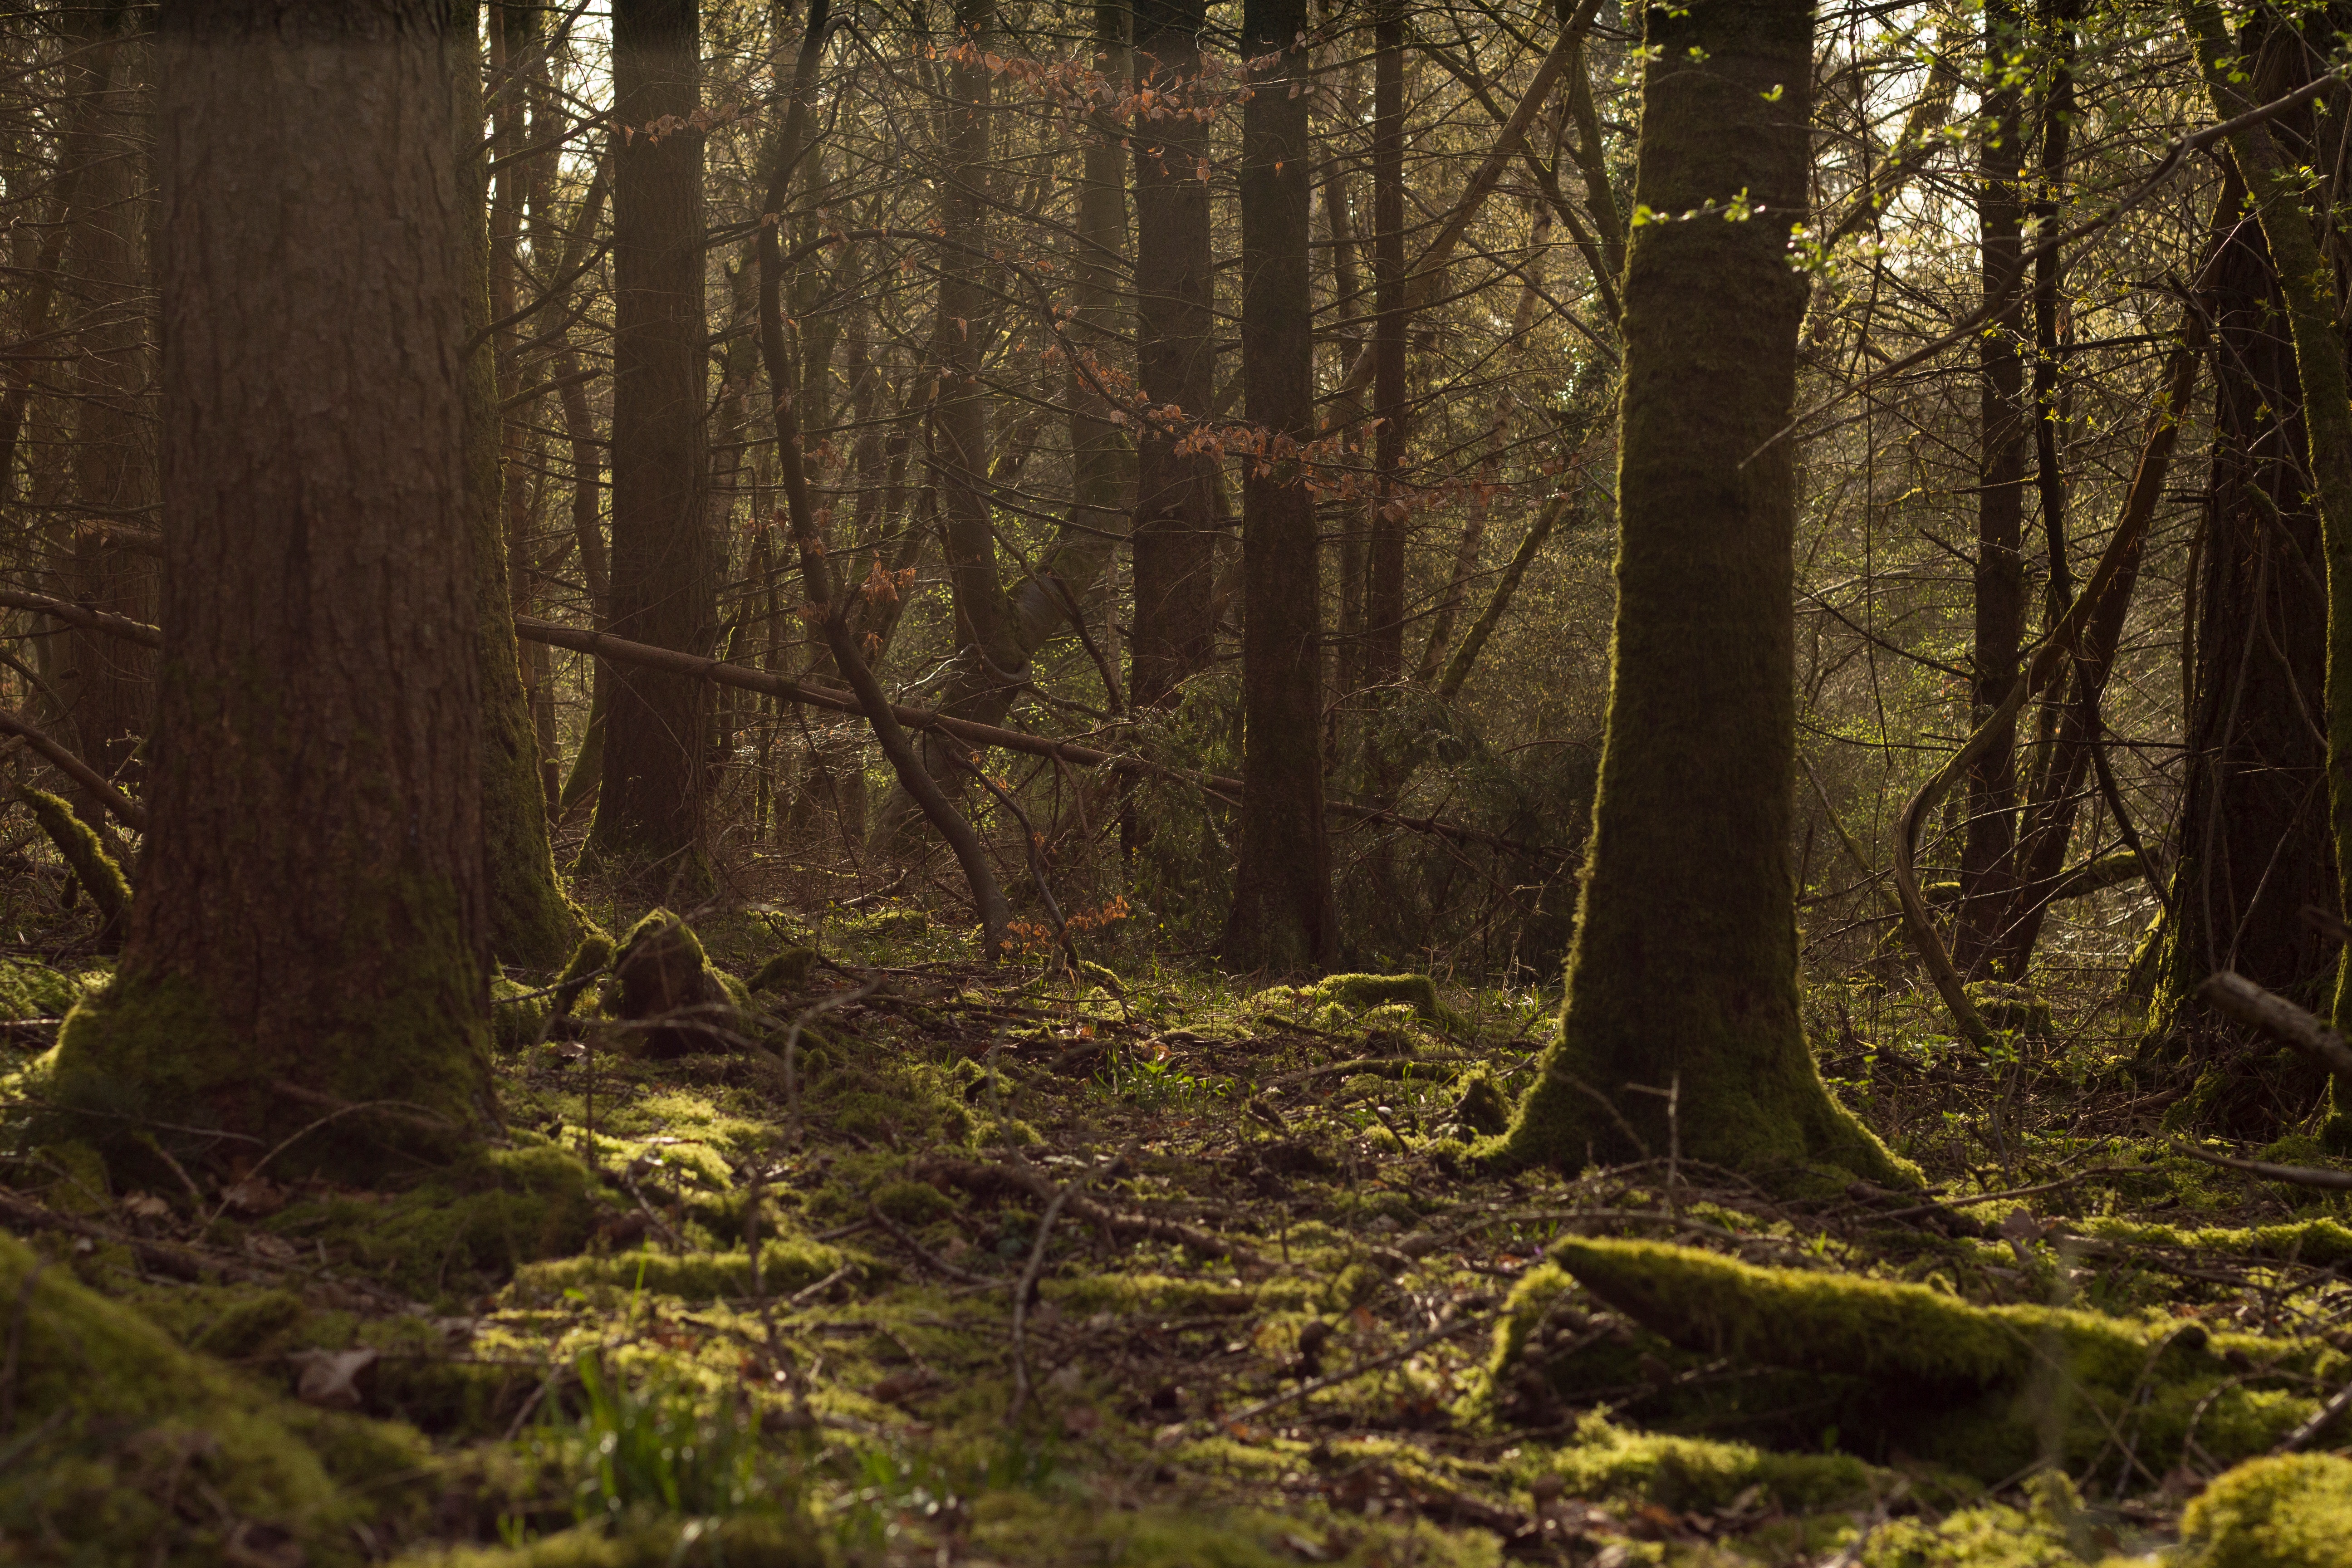
tree, nature, forest, wilderness, branch, plant, sunlight, leaf, jungle, autumn, spruce, rainforest, deciduous, wetland, woodland, habitat, ecosystem, biome, old growth forest, natural environment, geographical feature, atmospheric phenomenon, woody plant, temperate broadleaf and mixed forest, temperate coniferous forest